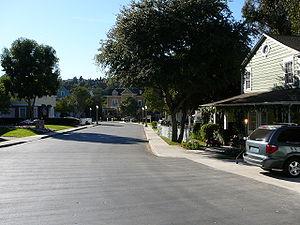
Colonial Street est une rue située dans le backlot des Universal Studios d'Universal City en Californie. Elle est constituée de décors permanents pour des scènes tournées à l'extérieur dans des productions cinématographiques ou télévisuelles. L'ensemble de la rue a une longue histoire, couvrant plus de 60 ans de films et de séries télévisées. Elle a été utilisée dans le cadre du tournage de la série télévisée Desperate Housewives, dans laquelle elle porte le nom de Wisteria Lane.
Wisteria Lane est le nom d'une rue fictive de la ville fictive de Fairview, dans l'État fictif d'Eagle State, où se déroulait le tournage de la série Desperate Housewives qui caricature les stéréotypes d'une banlieue chic américaine avec ses pelouses parfaites, de grandes maisons confortables, souvent entourées par une barrière aux piquets blancs. Traduit, Wisteria Lane signifie « Allée des glycines », on peut d'ailleurs en voir dans le jardin de Mary Alice.
Les studios Universal sont des studios de tournage de cinéma et de télévision appartenant à Universal Pictures et situés à Universal City en Californie. Ils sont situés à côté du parc d'attractions Universal Studios Hollywood, et l'attraction Studio Tour permet leur visite.
Desperate Housewives ou Beautés désespérées est un feuilleton télévisé américain en 180 épisodes de 42 minutes créé par Marc Cherry et diffusé entre le 3 octobre 2004 et le 13 mai 2012 sur le réseau ABC et en simultané au Canada sur le réseau CTV.